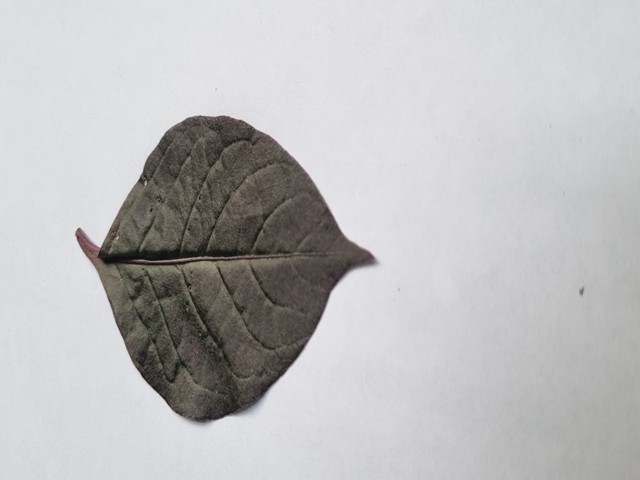
Plant: kalochitra